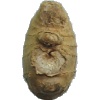
Label: Ginger Root 1